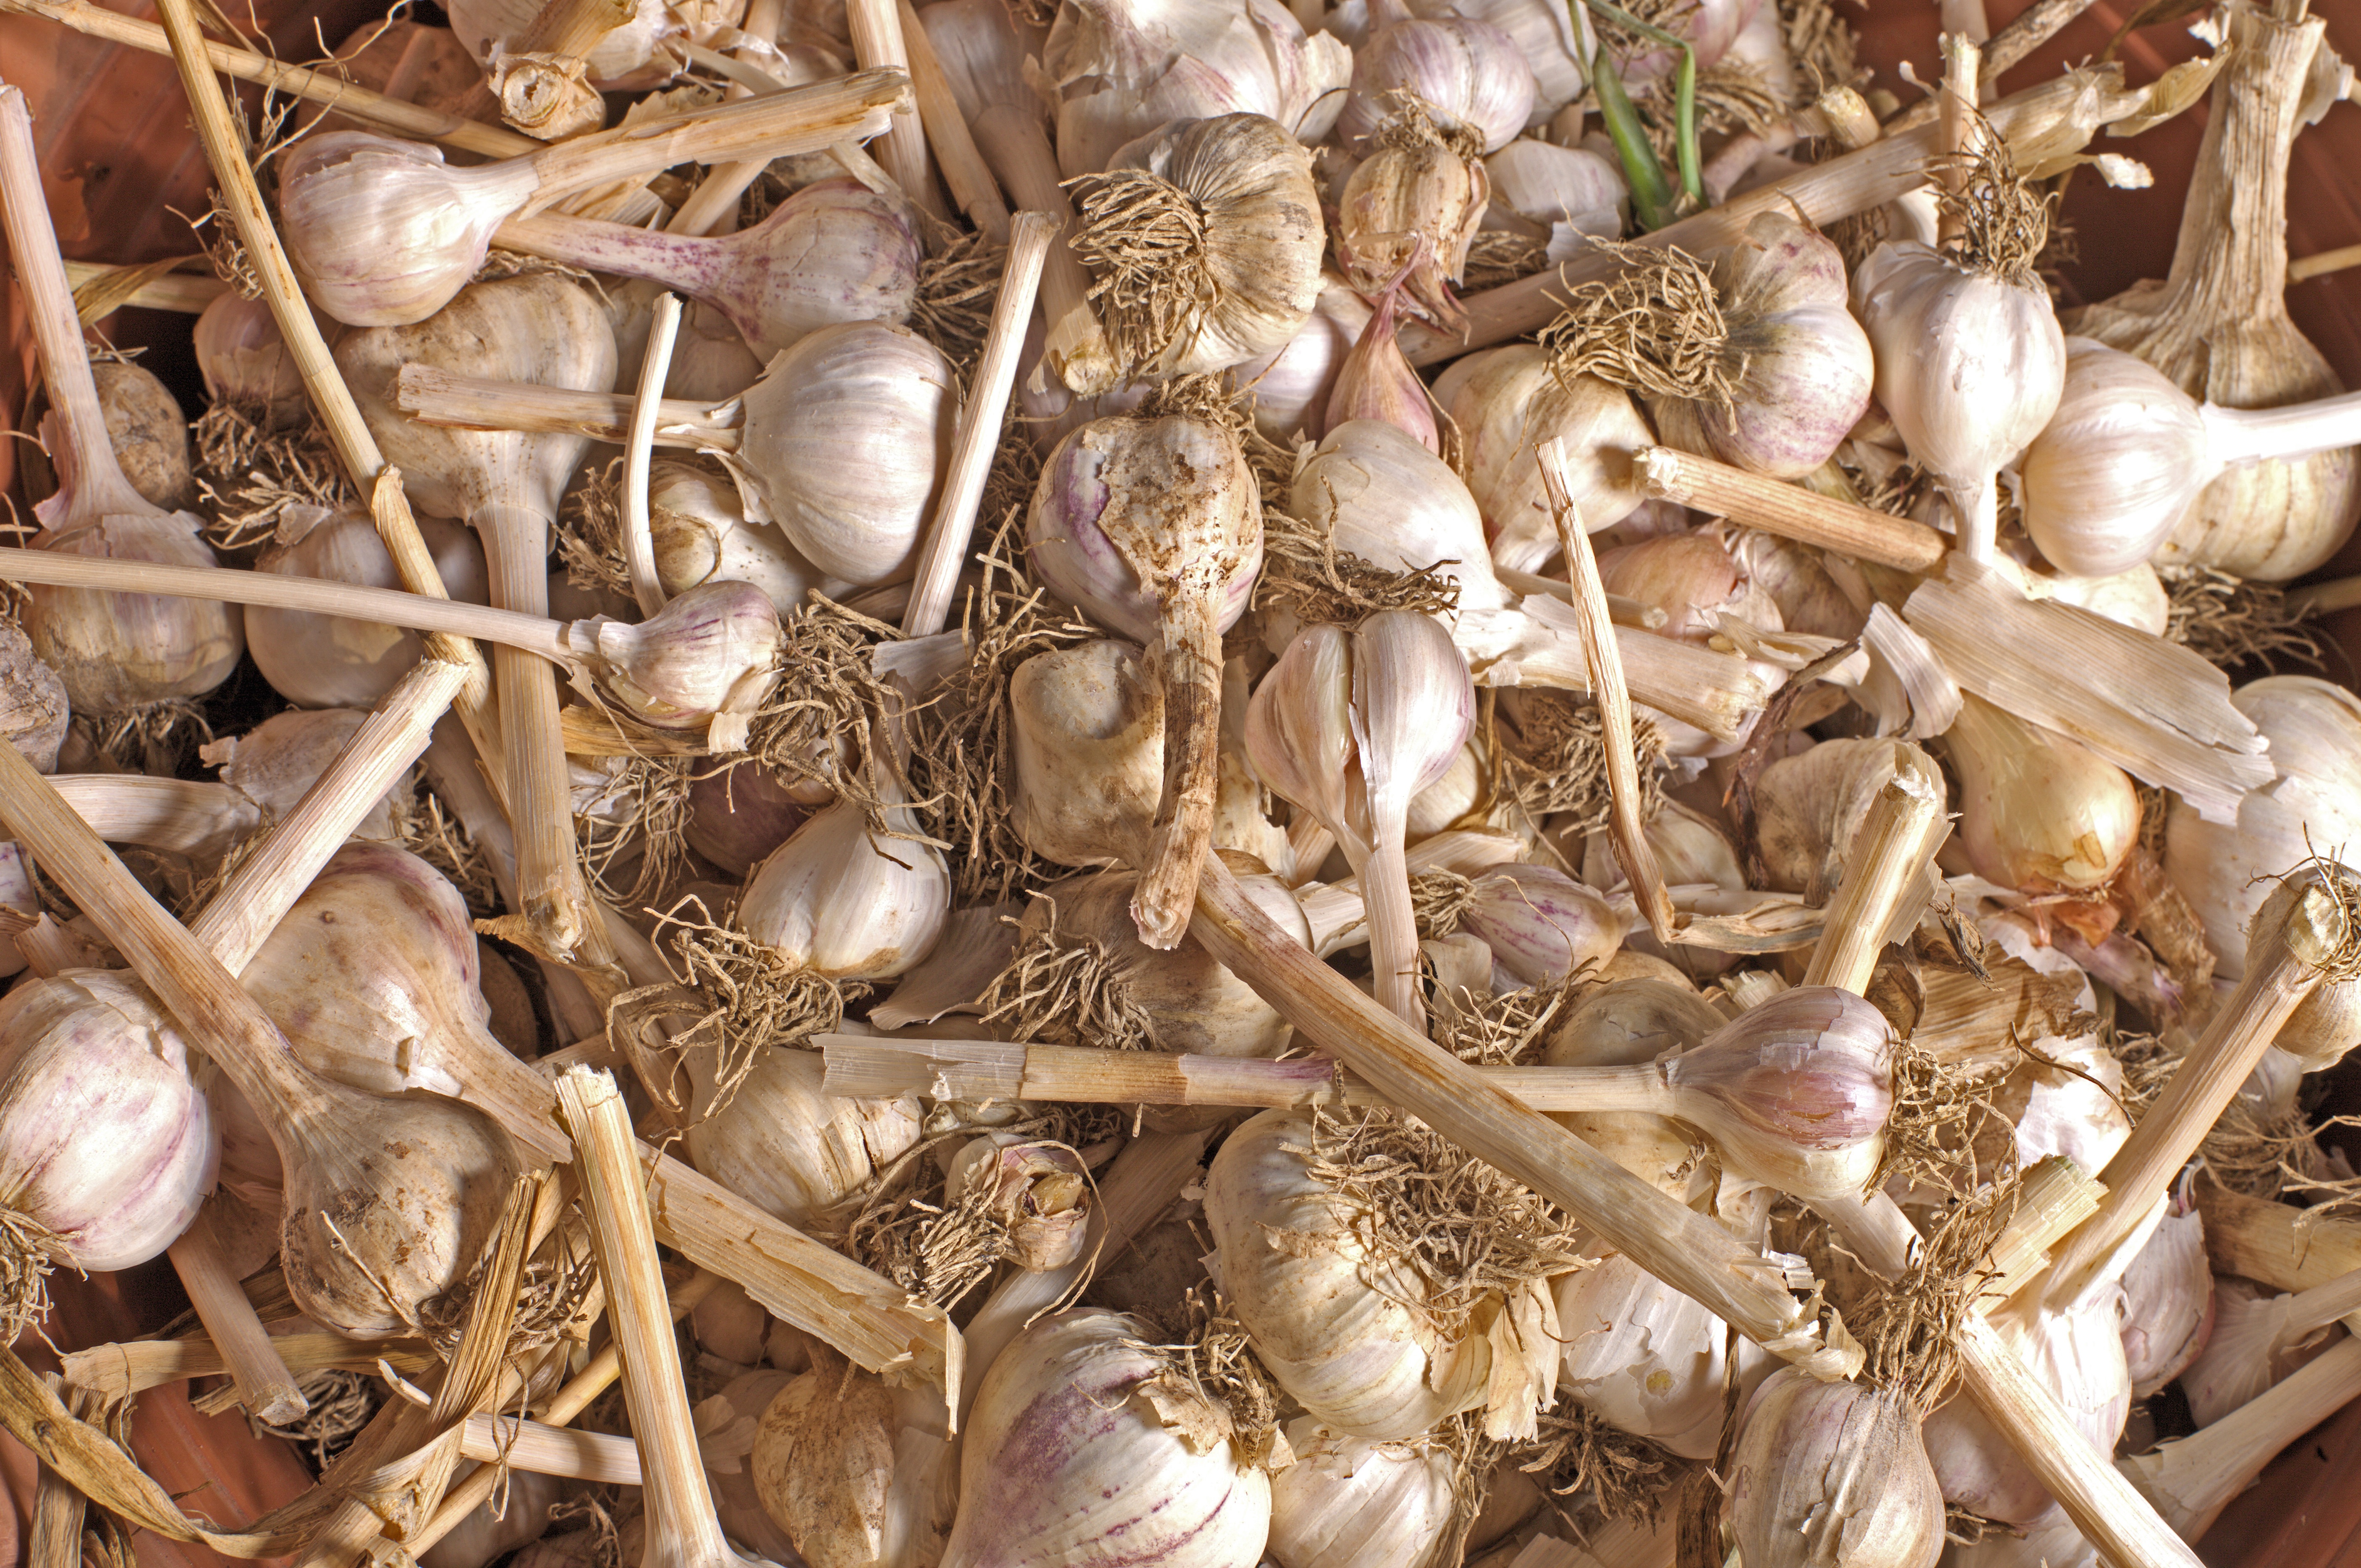
plant, wood, pile, food, spice, harvest, garlic, produce, vegetable, spicy, aromatic, matsutake, flowering plant, shallot, much, grass family, land plant, onion genus